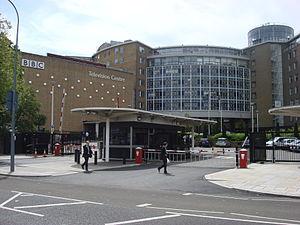
Le Royaume-Uni participe au Concours Eurovision de la chanson, depuis sa deuxième édition, en 1957 et l'a remporté à cinq reprises : en 1967, 1969, 1976, 1981 et 1997.
Le Concours Eurovision de la chanson 1963 fut la huitième édition du concours. Il se déroula le samedi 23 mars 1963, à Londres, au Royaume-Uni. Il fut remporté par le Danemark, avec la chanson Dansevise, interprétée par Grethe et Jørgen Ingmann. La Suisse termina deuxième et l'Italie, troisième.